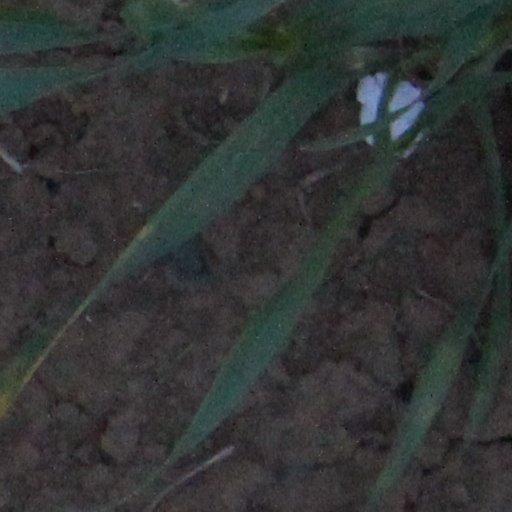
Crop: wheat